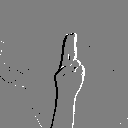
ASL letter: u